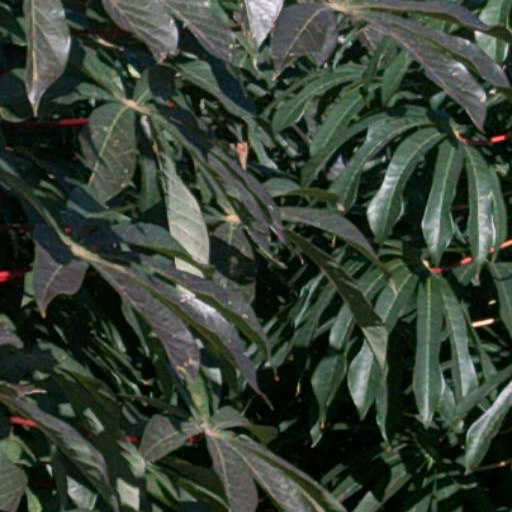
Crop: cassava